Thornleigh

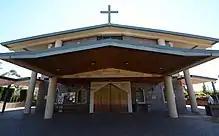
St George Maronite Catholic Church

The local sports clubs include the Thornleigh Sport and Recreation Club with baseball, basketball, cricket, netball, soccer and softball divisions.